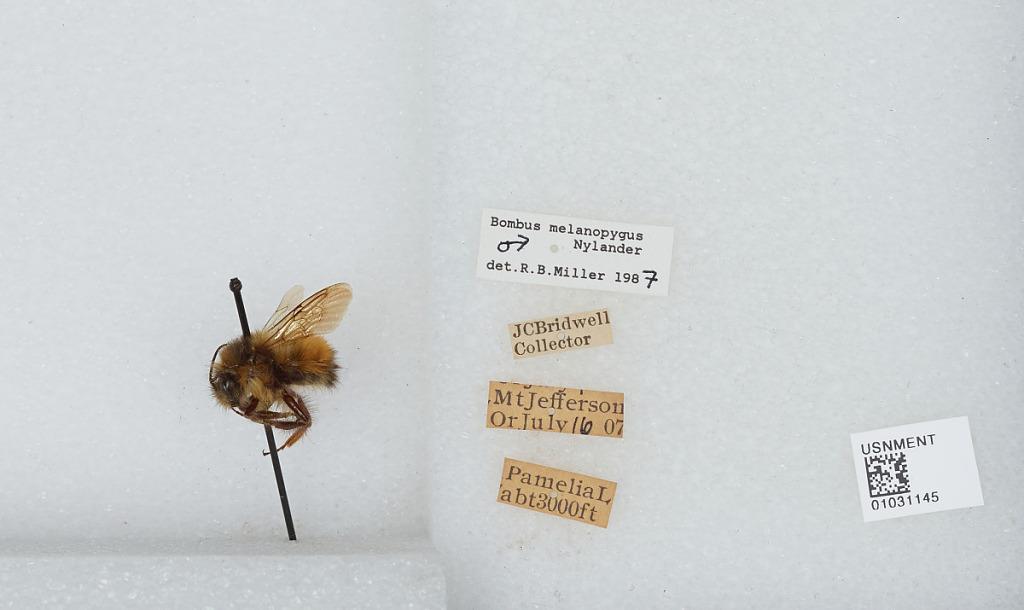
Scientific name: Bombus (Pyrobombus) melanopygus Nylander
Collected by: J. Bridwell
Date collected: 1907-7-16
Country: United States
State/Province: Oregon
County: Linn
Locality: Pamelia Lake
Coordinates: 44.6544, -121.845
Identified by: Miller, R. B.